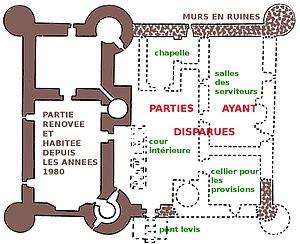
Plan contemporain du château de Montaigut-le-Blanc (23320 Creuse), Nouvelle-Aquitaine, France
Le château de Montaigut-le-Blanc est situé au lieu-dit Le Grand Montaigut, sur la commune de Montaigut-le-Blanc, dans le département de la Creuse, région Nouvelle-Aquitaine, France.